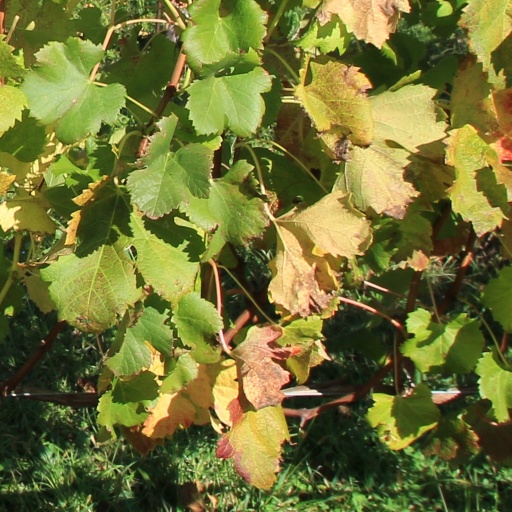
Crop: grape